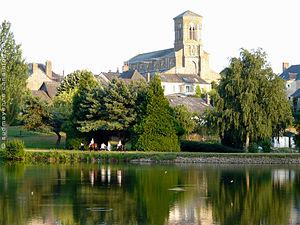
Eglise Saint Martin, Lac de Villiers-Charlemagne
La liste des églises de la Mayenne recense de manière exhaustive les églises, cathédrale et basiliques situées dans le département français de la Mayenne.
Villiers-Charlemagne est une commune française, située dans le département de la Mayenne en région Pays de la Loire, peuplée de 1 122 habitants.